Engine Company 2 Fire Station

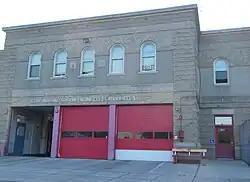
East elevation, 2010

The Engine Company 2 Fire Station is a firehouse at the corner of Main and Belden streets in Hartford, Connecticut, United States. It is a brick structure built in the early 20th century, the second firehouse built for the company. Architect Russell Barker, who designed many public buildings in the city, used the Italian Renaissance Revival style, unusual for a firehouse. The front facade boasts intricate brickwork. It is one of two remaining firehouses in the city originally designed to accommodate both men and horses. In 1989, it was added to the National Register of Historic Places along with several other city firehouses. It continues to serve its original function, housing Engine Company 2 of the Hartford Fire Department.